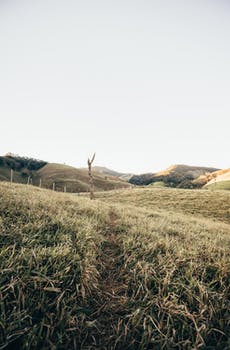
Label: No Watermark